Sheng Shicai

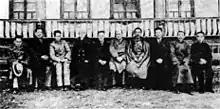
Sheng Shicai (fourth from right) with Garegin Apresov (fifth from right) and Chinese Minister of Education Chen Lifu (fifth from left) in Ürümqi, October 1937

After Muhiti's flight to British India, Muhiti's troops revolted. The revolt was Islamic in its nature. Muhiti's officer Abdul Niyaz succeeded him and was proclaimed a general. Niyaz took Yarkand and moved towards Kashgar, eventually capturing it. Those with pro-Soviet inclinations were executed and thus new Muslim administration was established. Simultaneously, the uprising spread amongst the Kirghiz near Kucha and among Muslims in Hami. After capturing Kashgar, Niyaz's forces started to move towards Karashar, receiving assistance from the local population along the way.